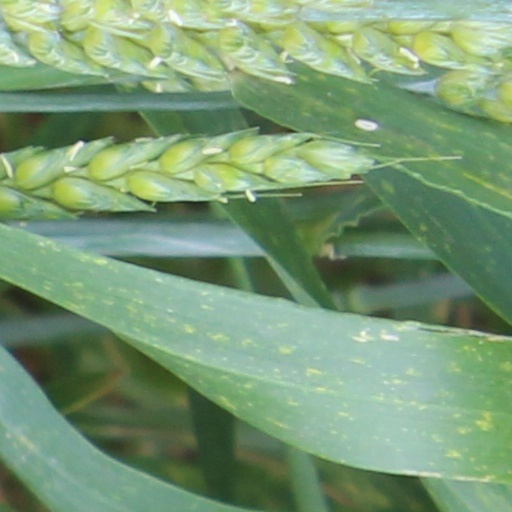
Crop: wheat